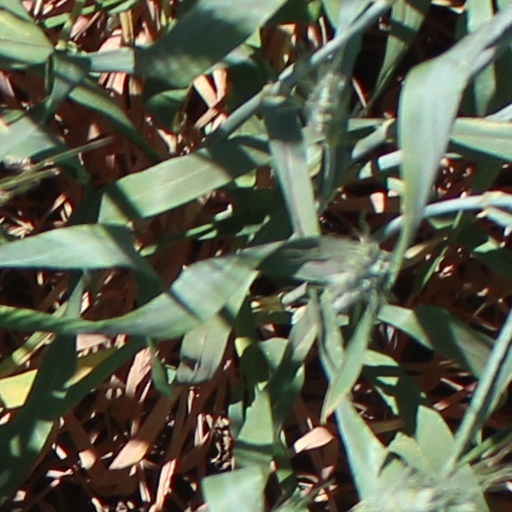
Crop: wheat